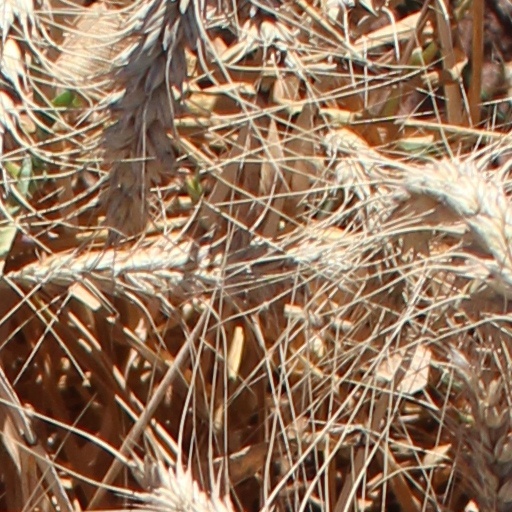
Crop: wheat